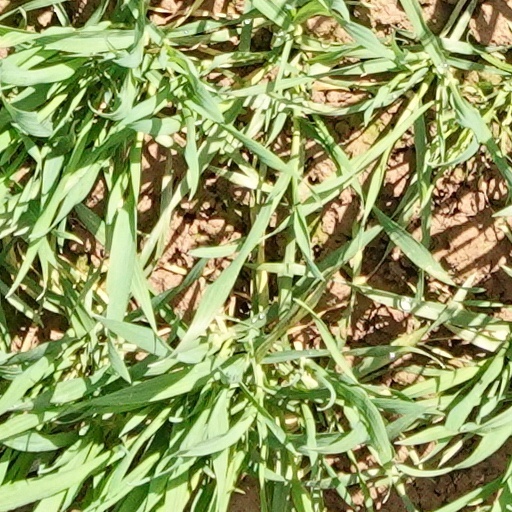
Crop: wheat